Simpson-Lee House I

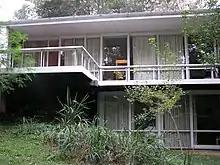
Rear elevation

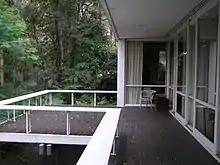
Rear deck with handrail seat

Glenn Murcutt's description of the site for Ku-Ring-Gai Council, 1998: